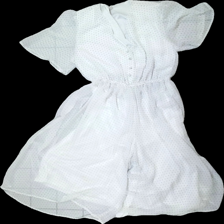
View: front
Type: Dress
Category: Ladies
Brand: Pieces
Colors: White, Black
Material: 100% polyester
Pattern: Dots
Cut: Regular, V-collar
Size: M
Season: All
Stains: Major
Damage: fläckar
Damage location: bottom left
Damage 2 location: top left
Damage 3: fläckar
Damage 3 location: top center
Price range: <50
Recommended usage: Export
Description: prickig byxdress med fläckar fram
Comment: byxdress ej klänning